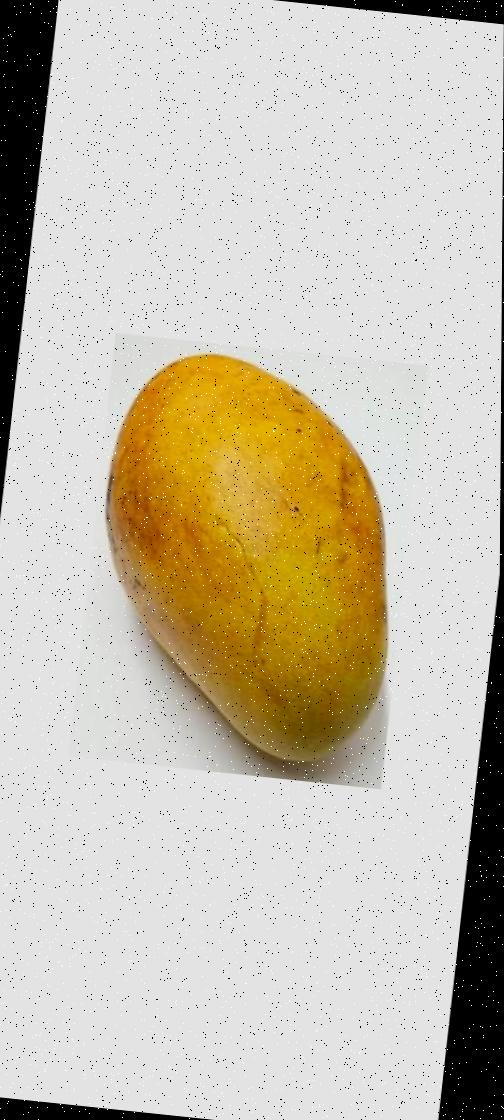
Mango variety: Bari-11